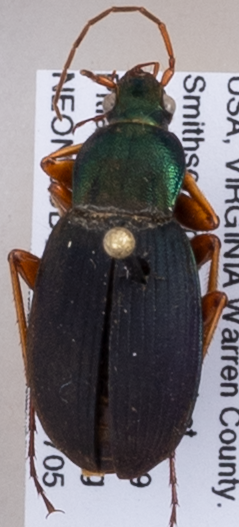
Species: Chlaenius aestivus
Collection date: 2018-07-05
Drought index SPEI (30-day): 1.642
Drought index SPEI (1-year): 1.204
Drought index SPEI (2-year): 1.01